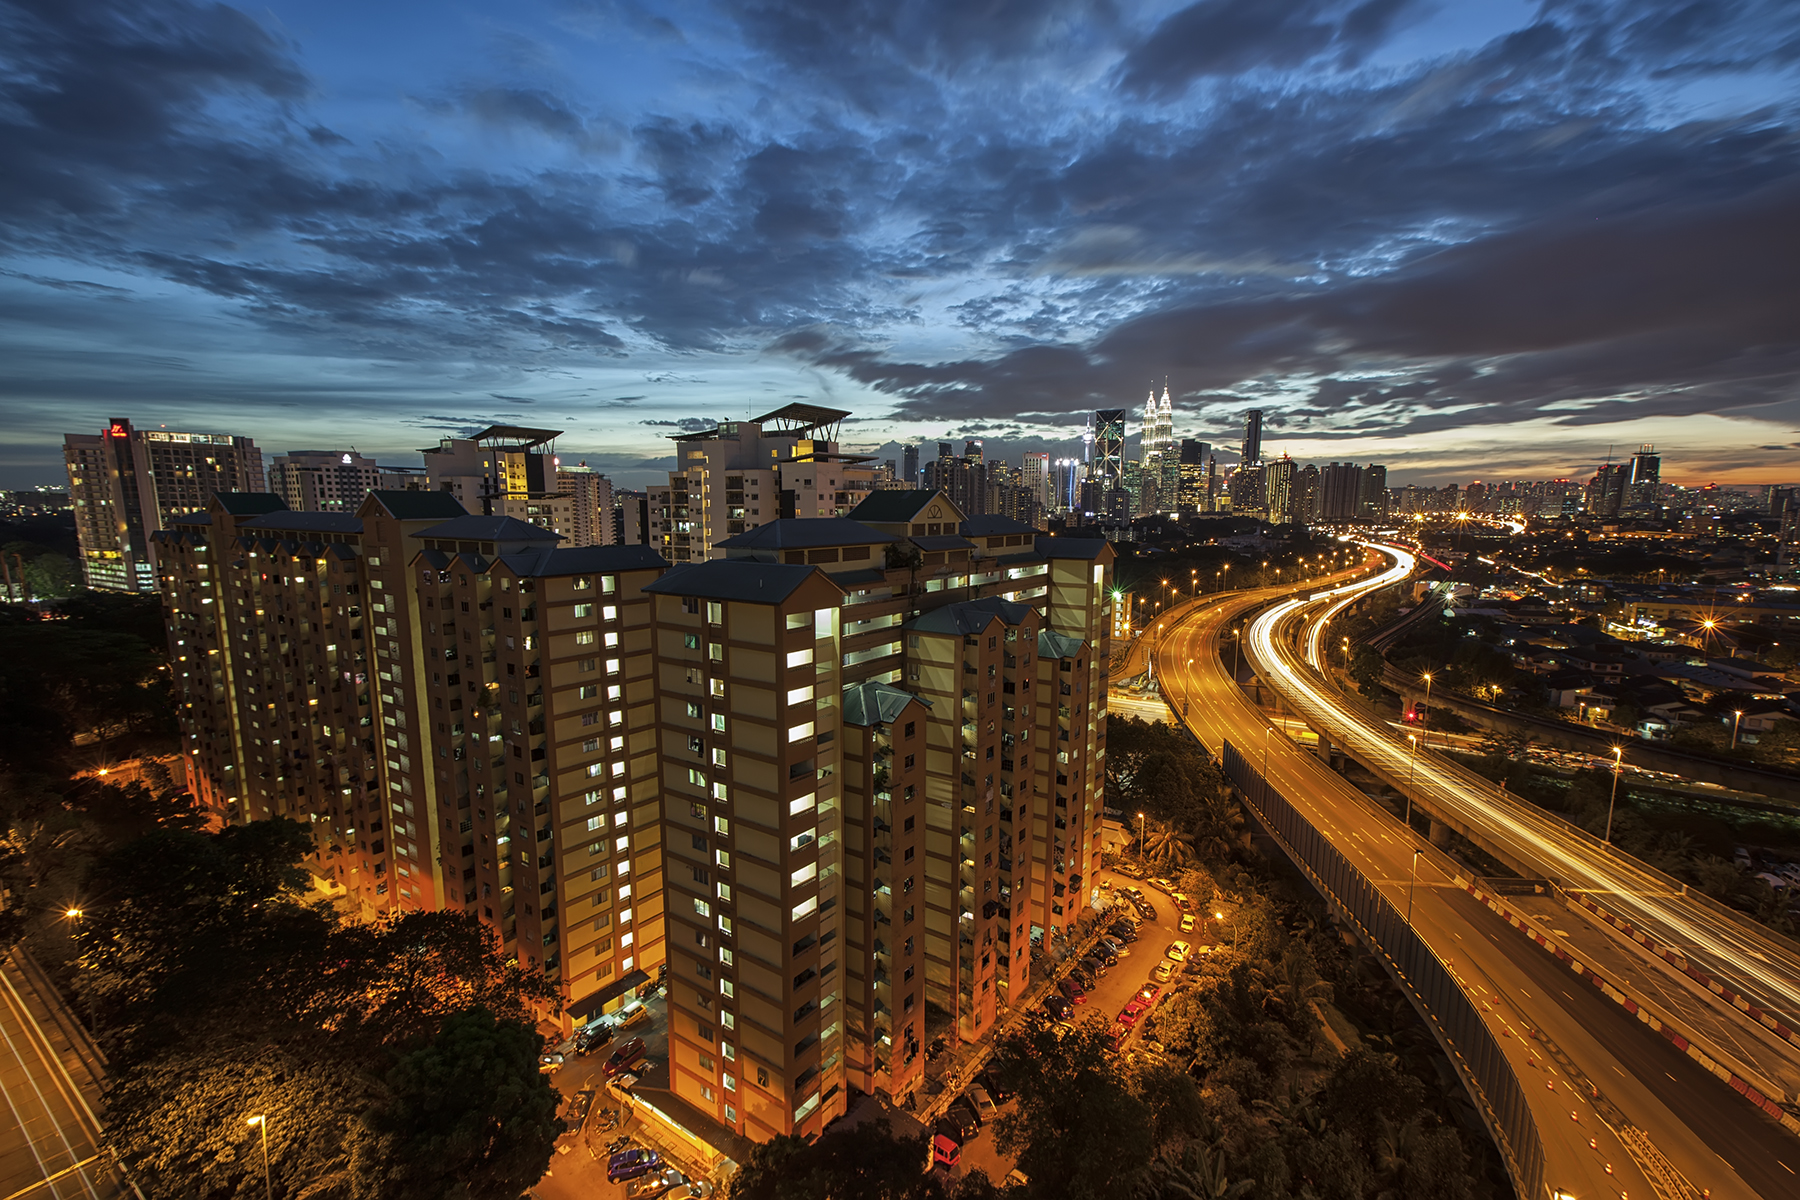
horizon, architecture, sunset, road, bridge, skyline, night, highway, city, skyscraper, urban, cityscape, downtown, dusk, evening, tower, landmark, long exposure, lights, skyscrapers, buildings, kuala lumpur, cars, malaysia, metropolis, aerial photography, urban area, residential area, human settlement, metropolitan area